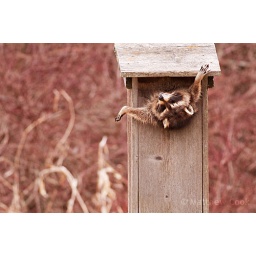
apparently this racoon did himself in while exploring the wood duck house down at the marsh.